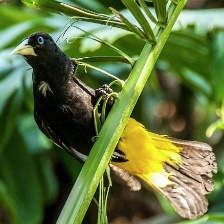
Species: CRESTED OROPENDOLA
Scientific name: PSAROCOLIUS DECUMANUS